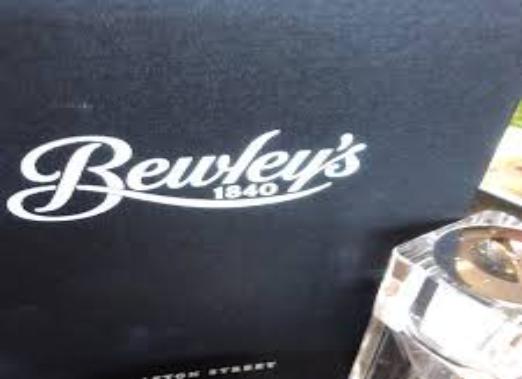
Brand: Bewley's
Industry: Food